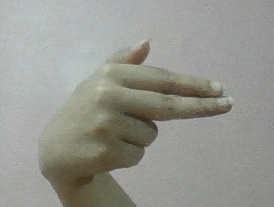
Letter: ghain